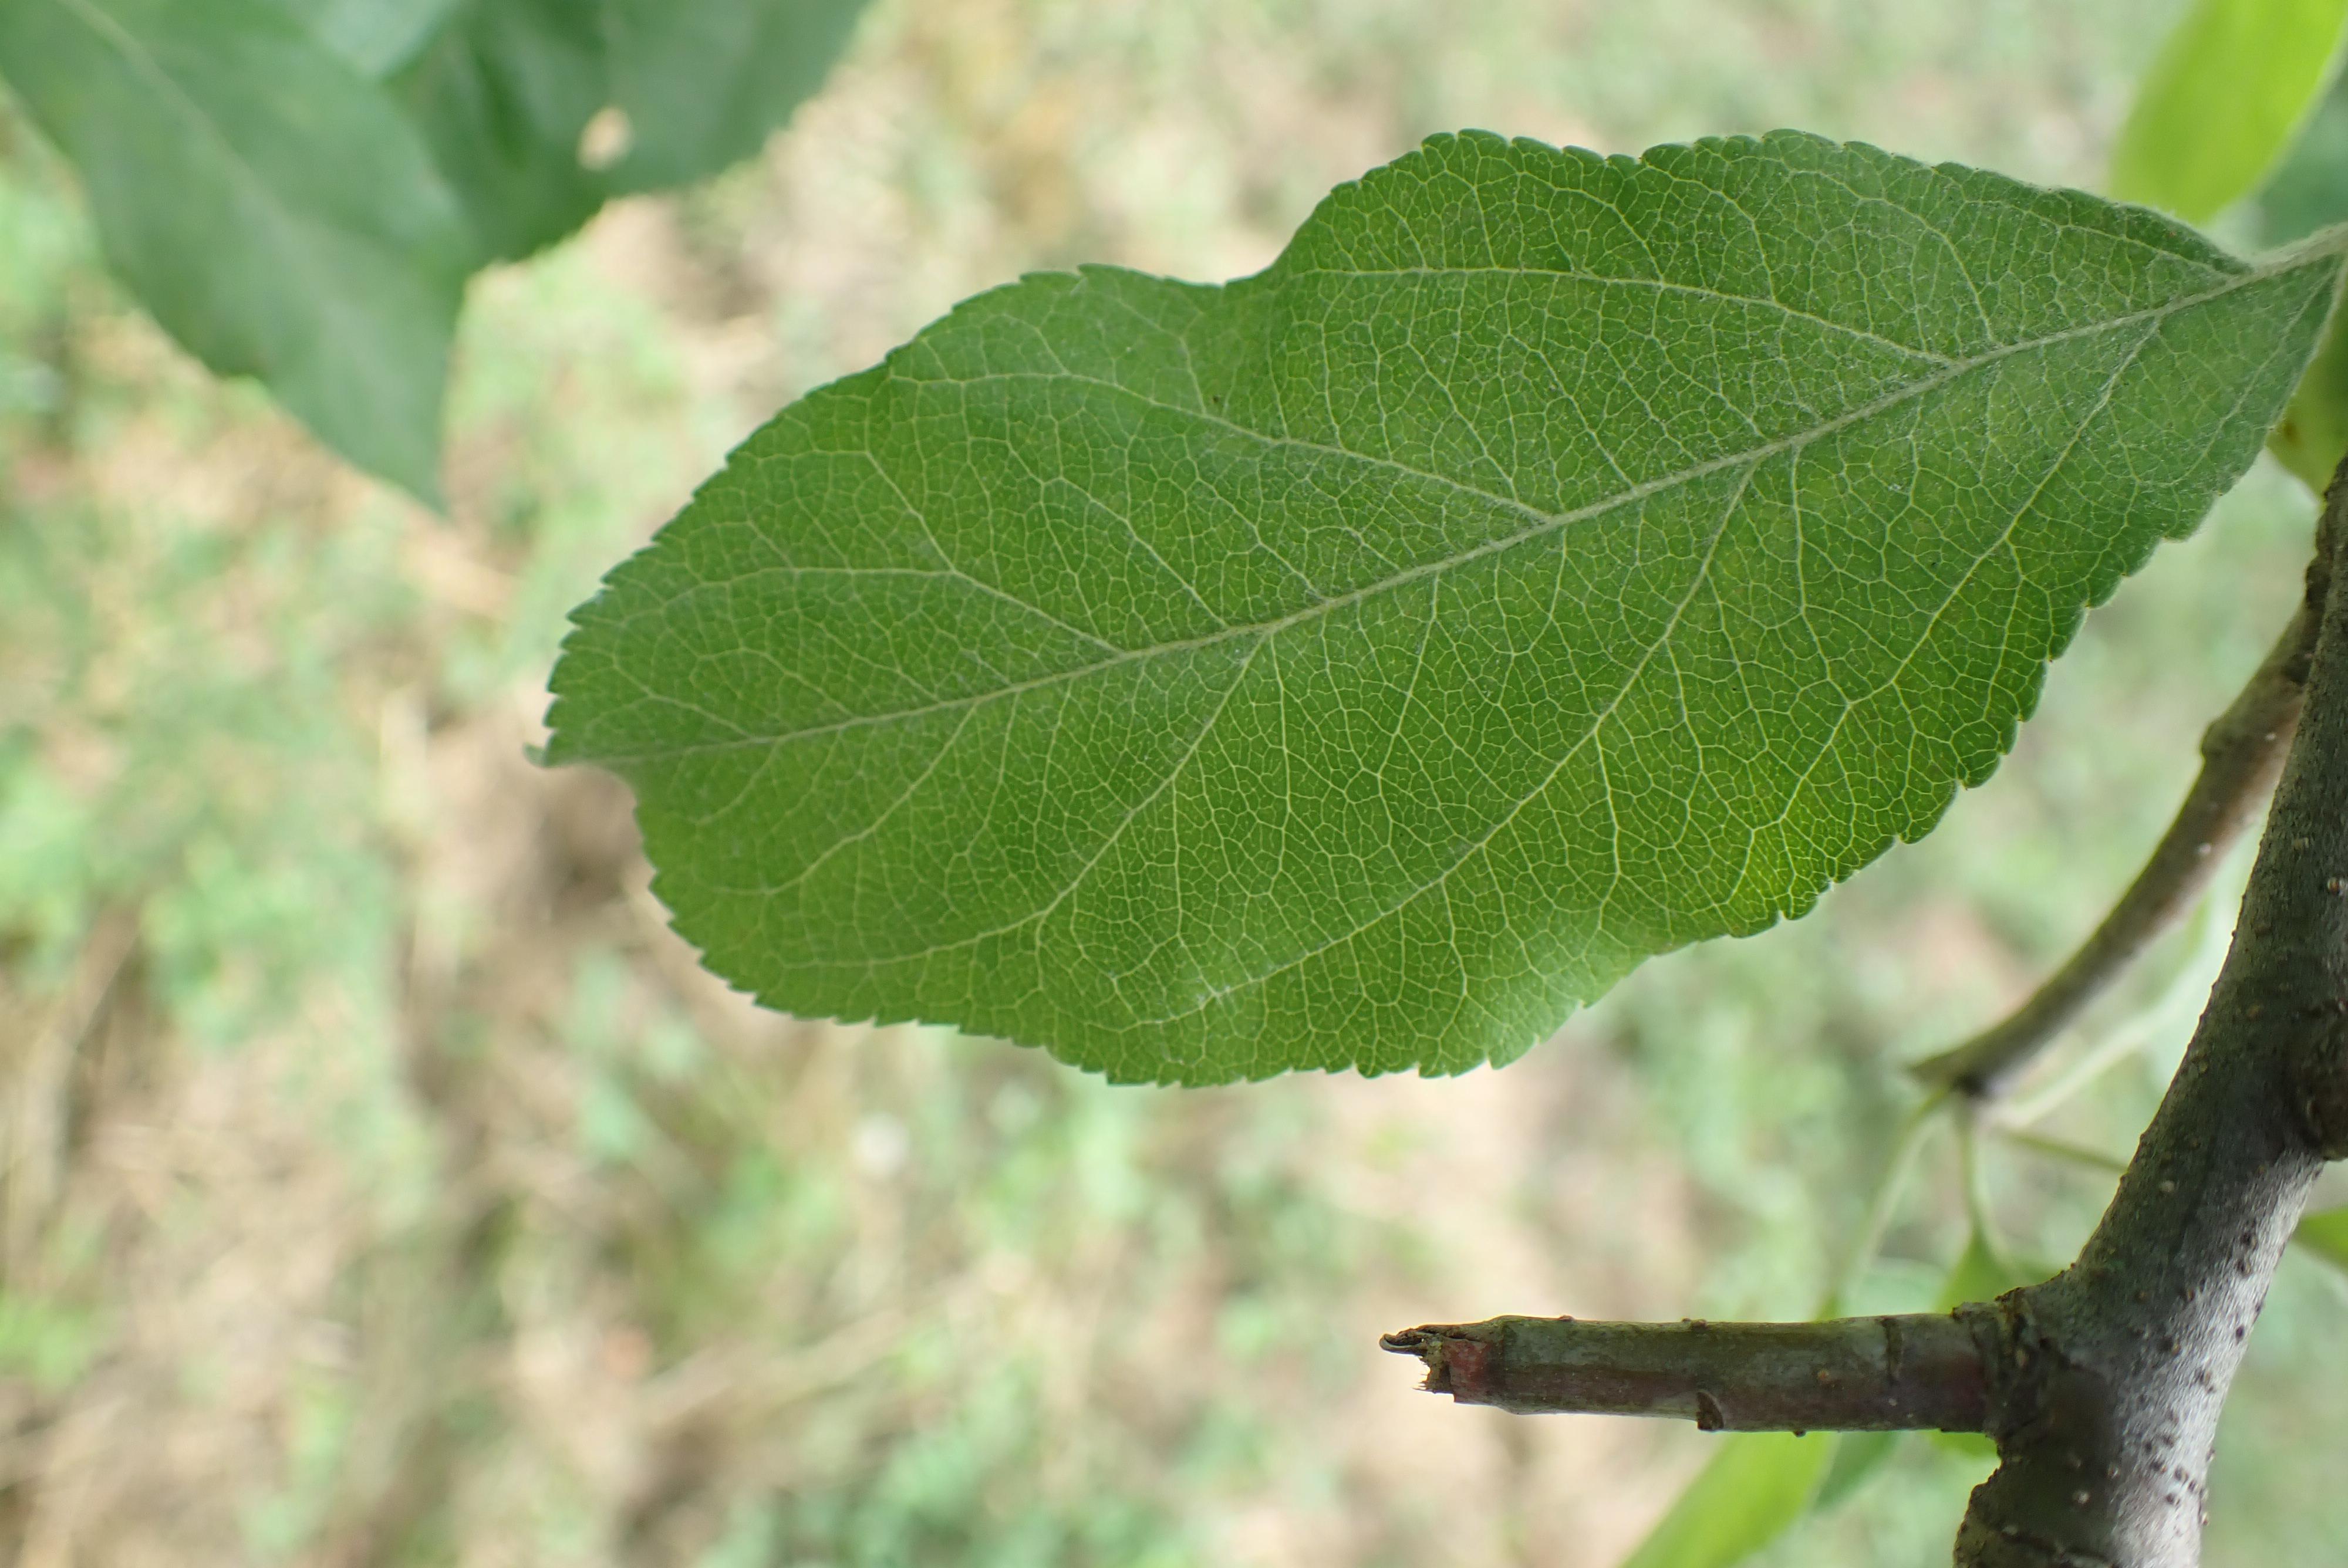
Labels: healthy